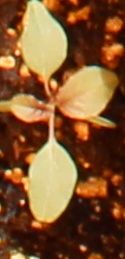
Label: Redroot Pigweed